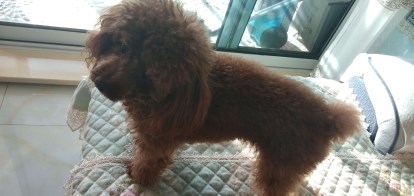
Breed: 7449-n000128-teddy